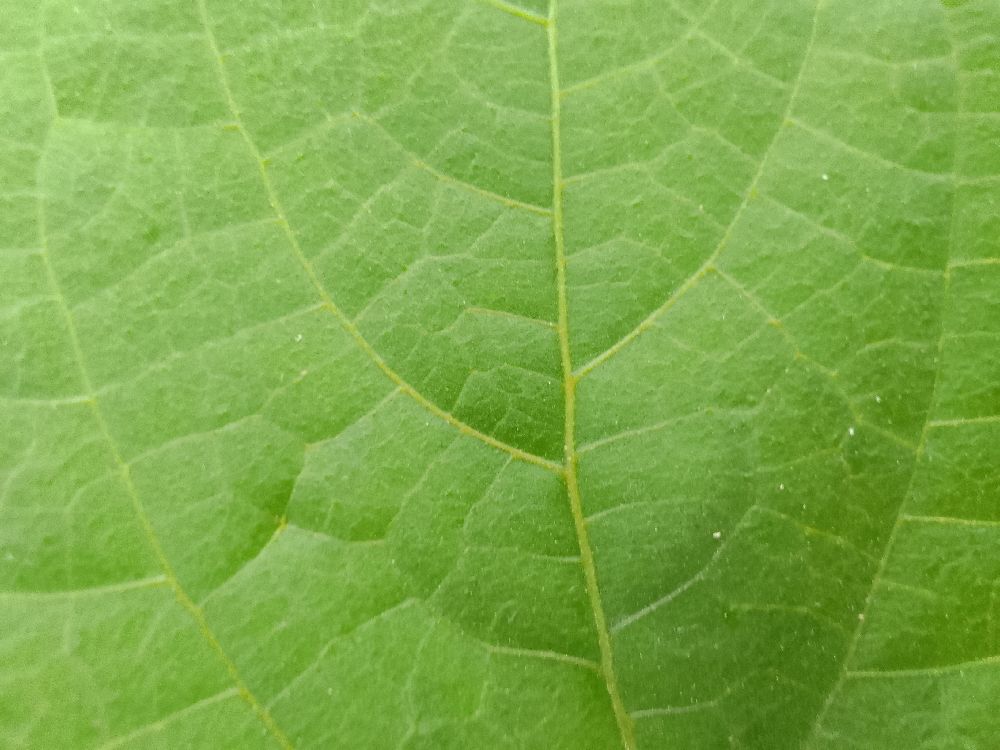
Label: healthy